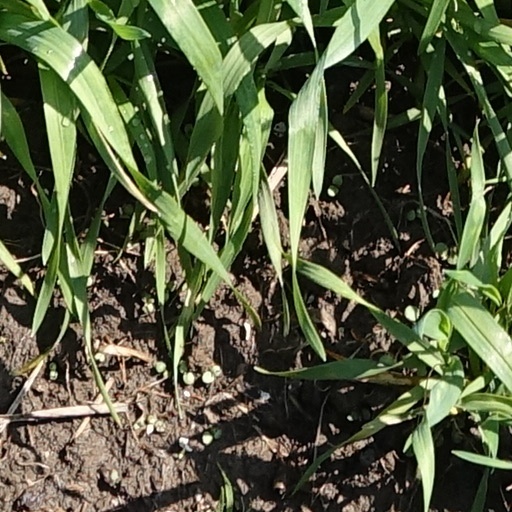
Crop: wheat